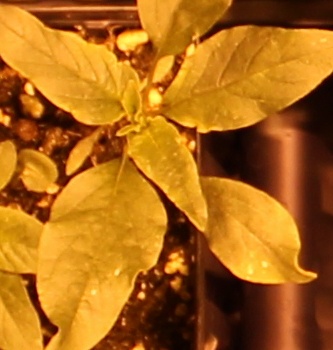
Label: Waterhemp